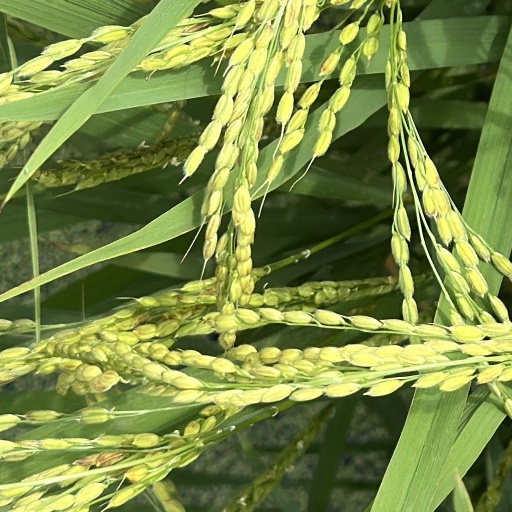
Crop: rice